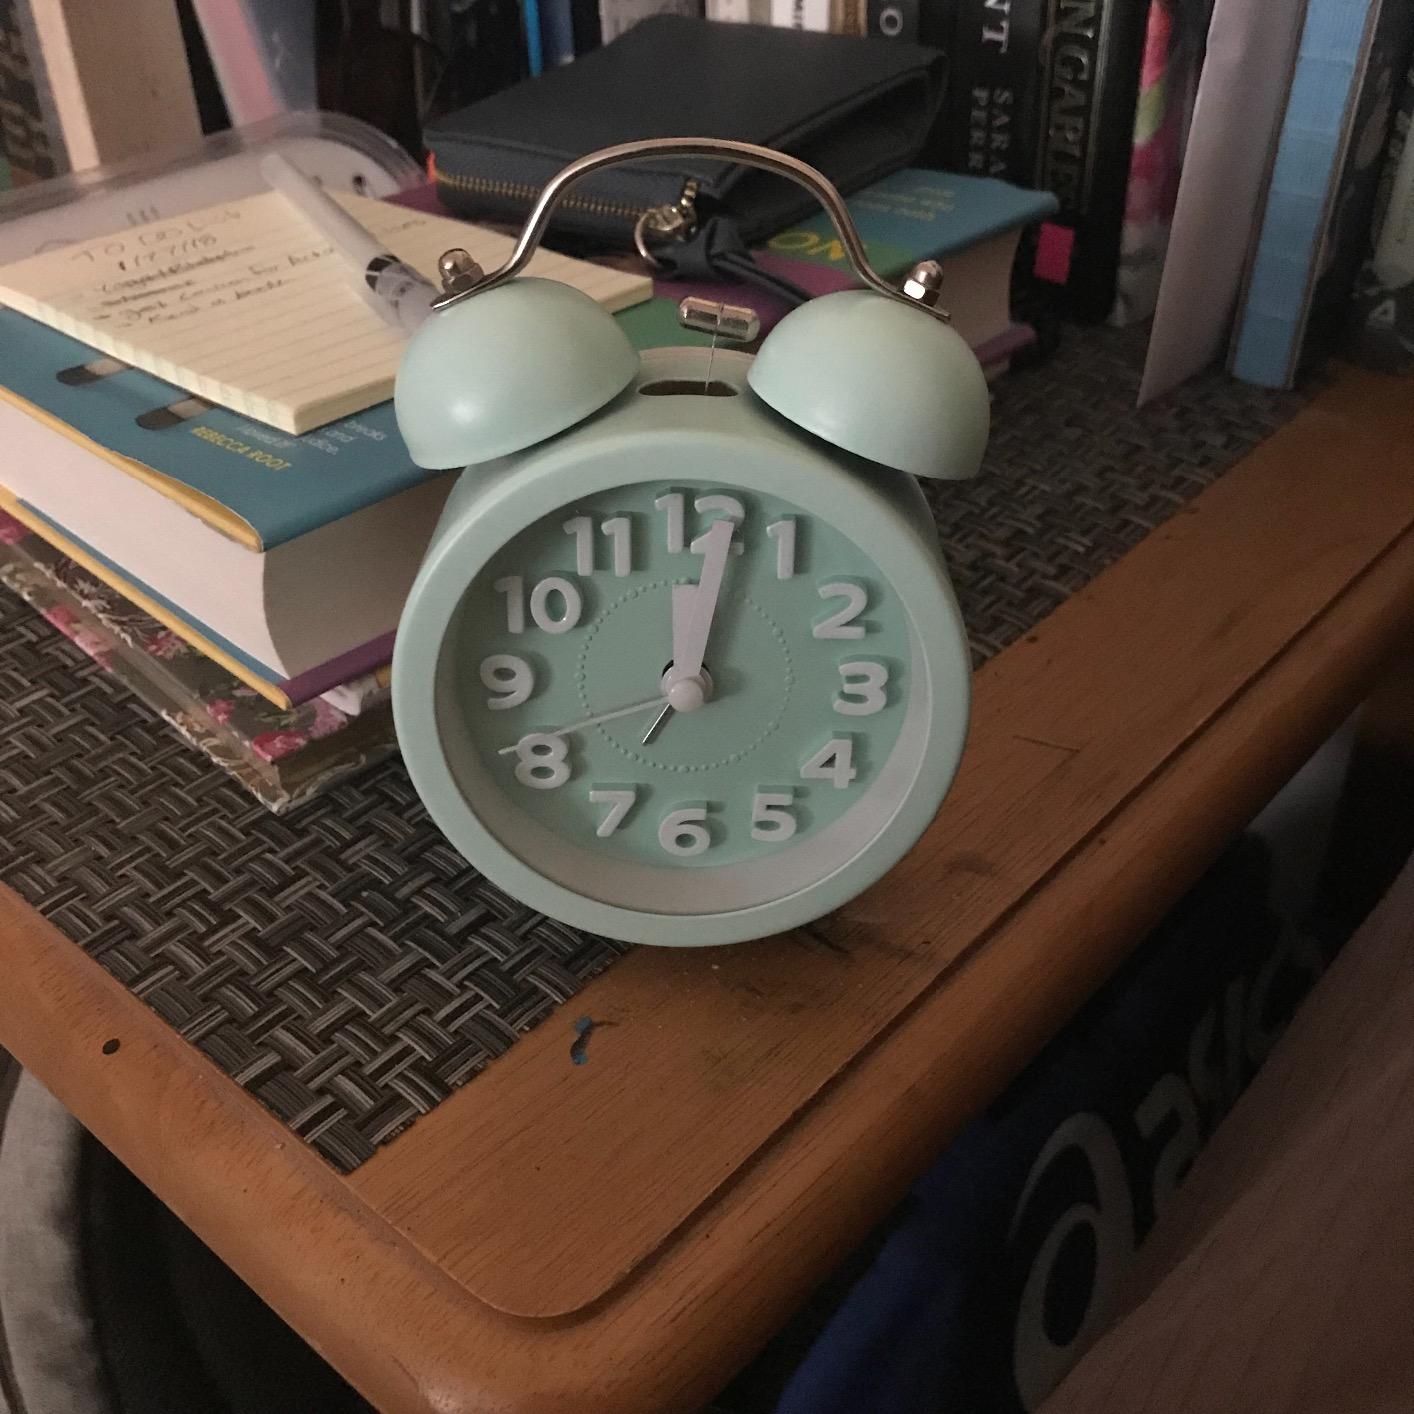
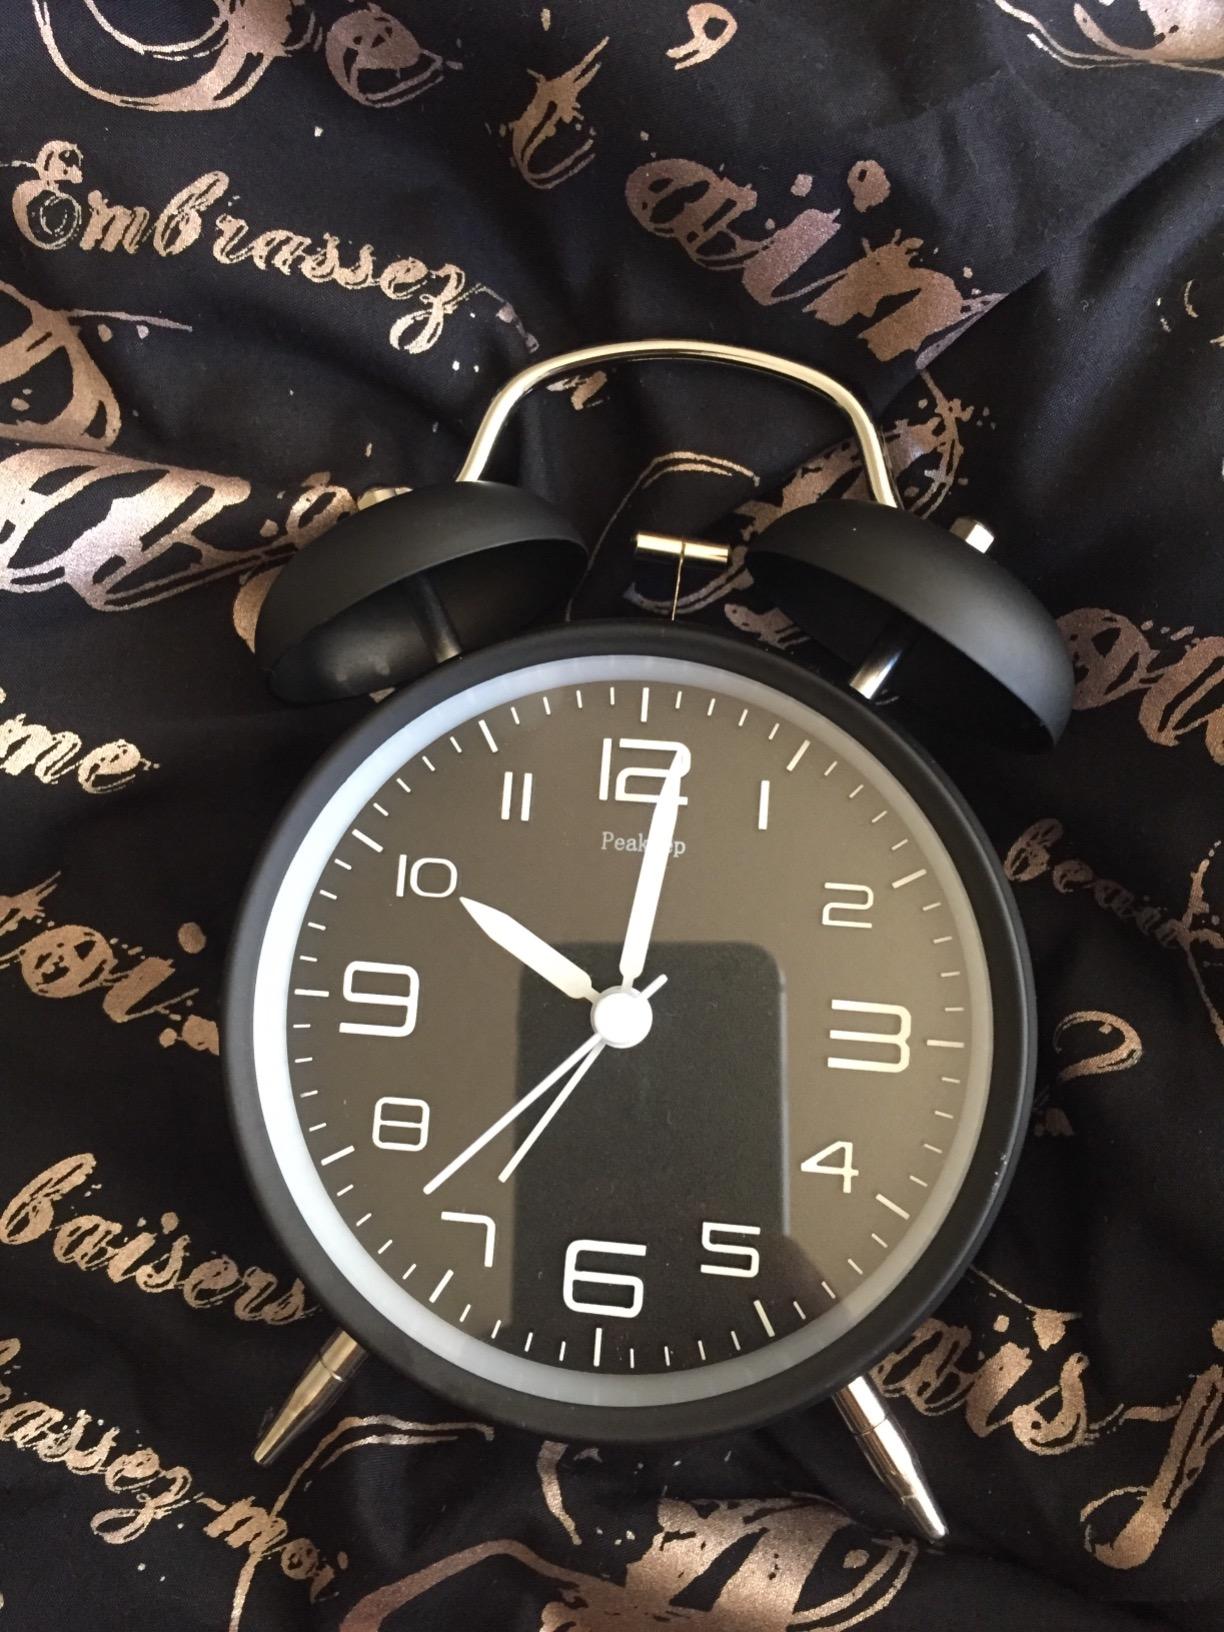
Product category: clock
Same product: no